Kodak

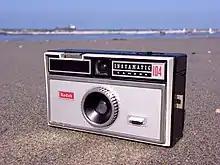
A Kodak Instamatic 104

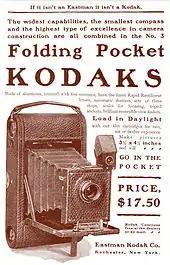
1900 Kodak ad

Kodak produces commercial inkjet printers, electrophotographic printing equipment, and related consumables and services. At present, Kodak sells the Prosper, Nexfinity, and Uteco lines of commercial printers, and the Prosper and Versamark imprinting systems. Kodak designs and manufactures products for flexography printing through its Flexcel brand. The company has also sold a line of computer to plate (CTP) devices since 1995.